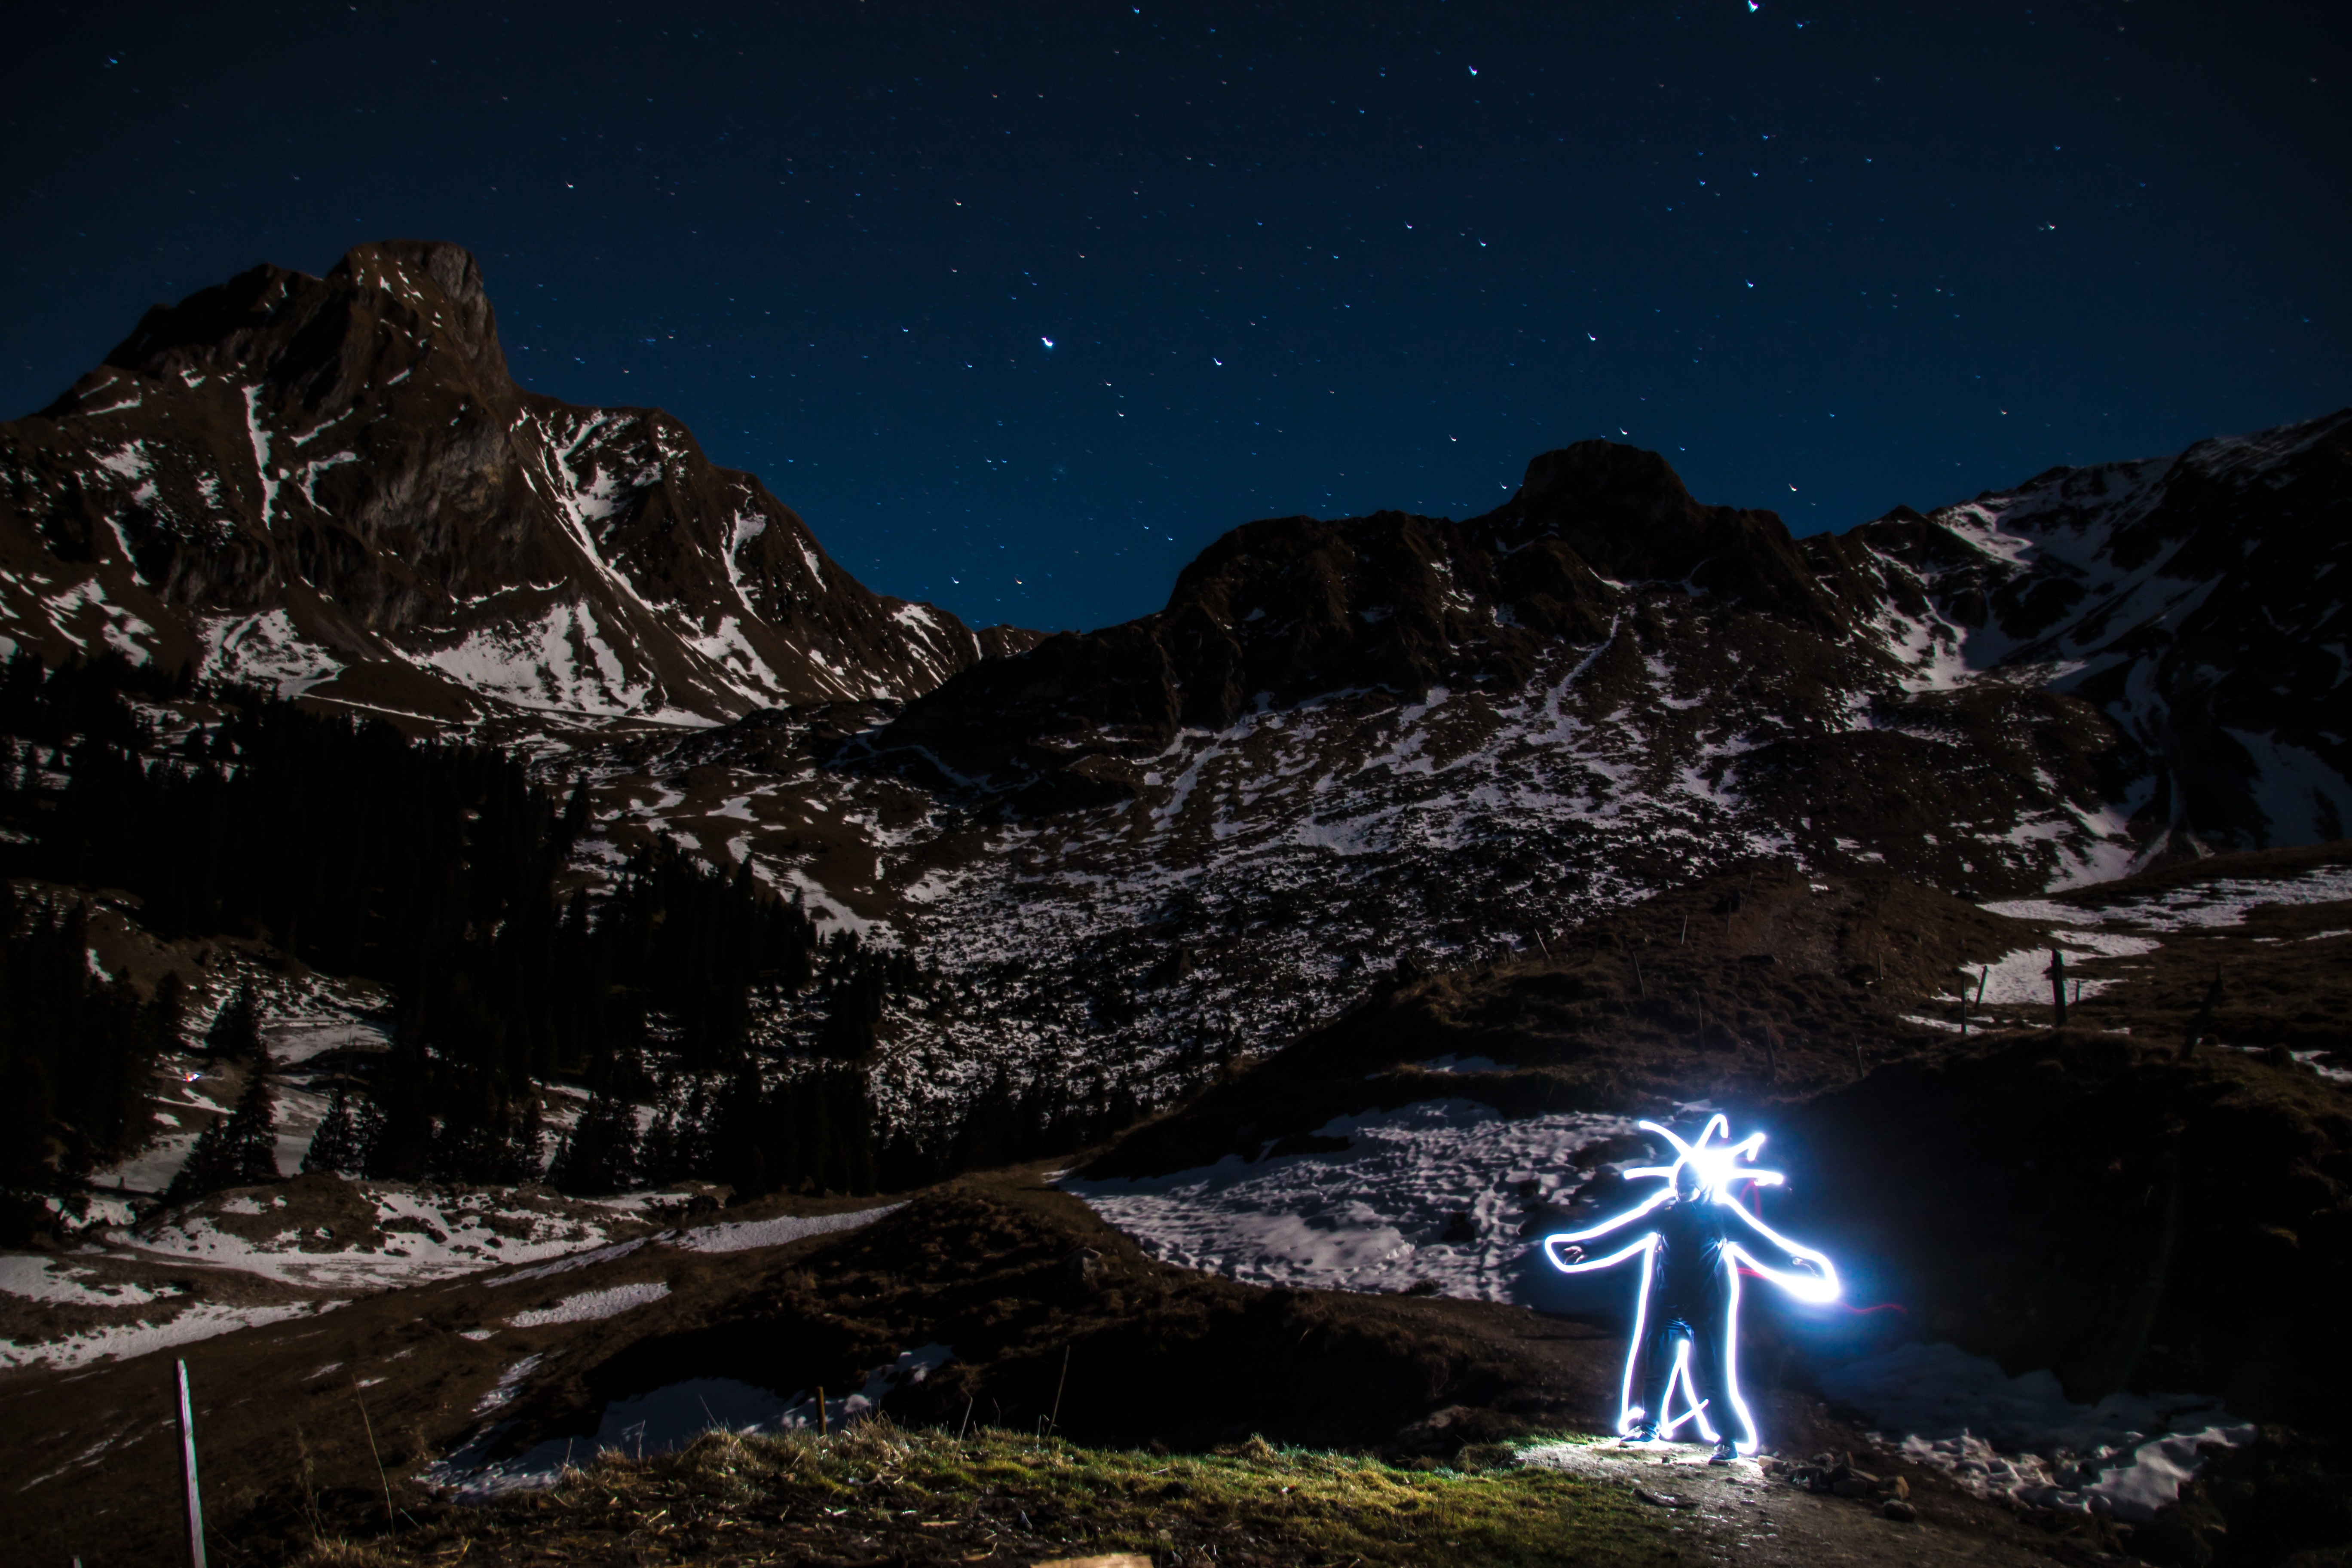
landscape, nature, mountain, snow, light, night, star, atmosphere, mountain range, shooting star, darkness, night sky, long exposure, summit, lights, mountains, alps, starry sky, switzerland, mood, evening sky, landform, mountainous landforms, geological phenomenon, gurnigel, light graffiti, light drawing